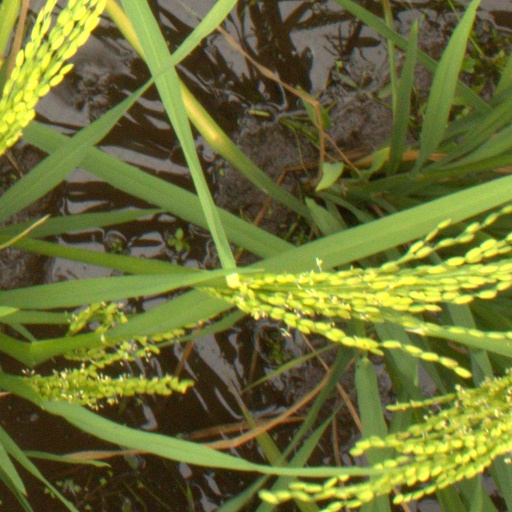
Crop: rice